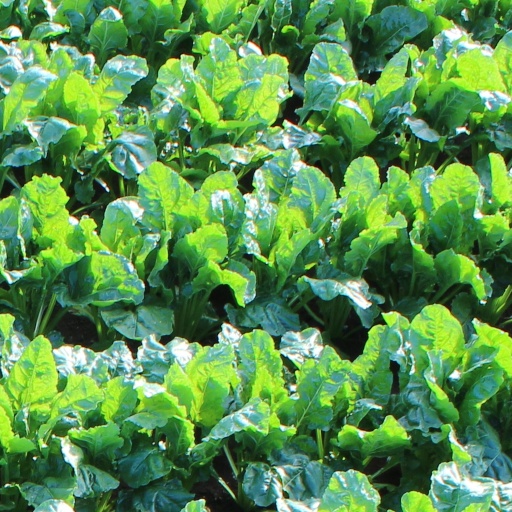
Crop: sugar beet